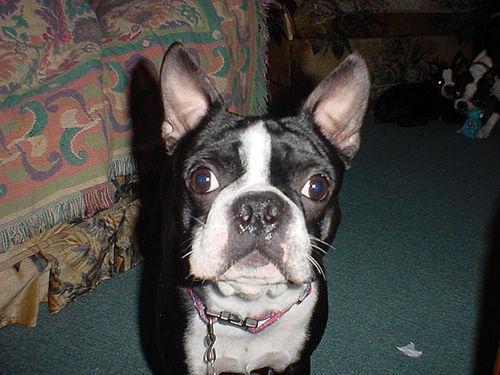
Boston_bull